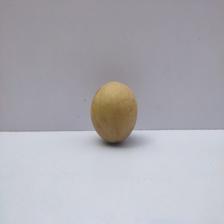
Size: Medium